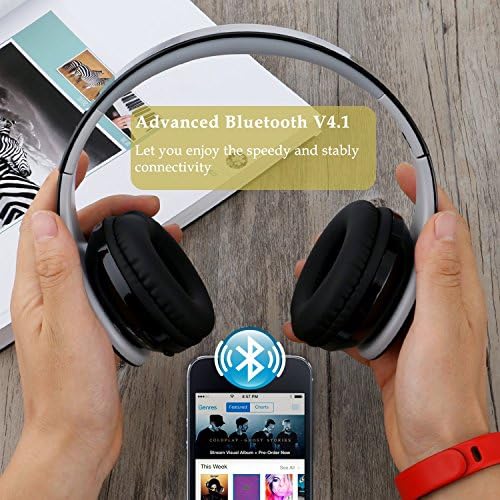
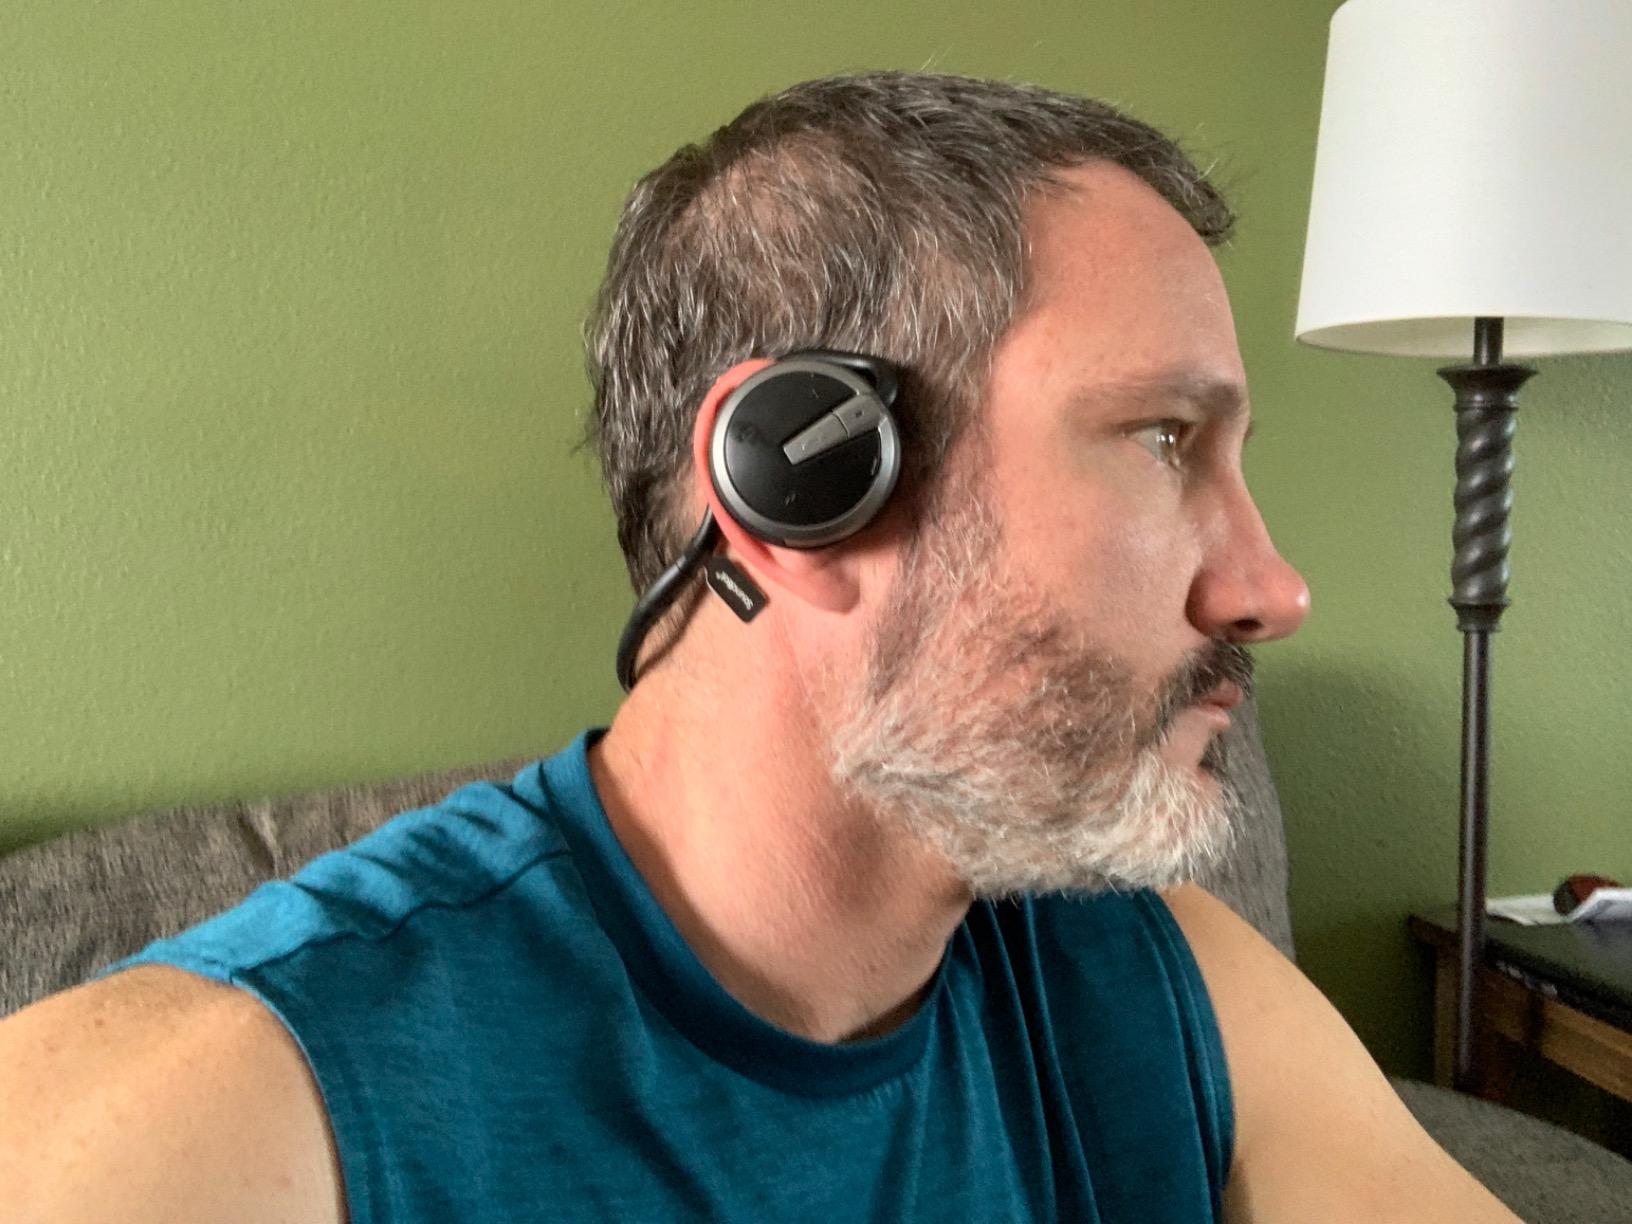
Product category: headphones
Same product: no